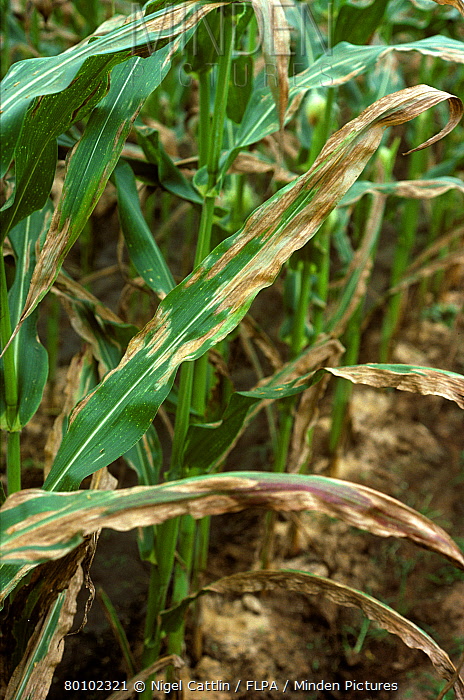
Labels: Corn leaf blight, Corn leaf blight, Corn leaf blight, Corn leaf blight, Corn leaf blight, Corn leaf blight, Corn leaf blight